Mike Petri

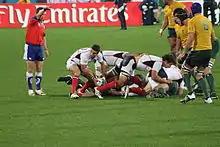
Petri during the 2011 World Cup

In 2021, Petri stepped away from the playing field to become a full-time head coach for Rugby United New York's creation of an academy program to identify and develop local collegiate and talent for the club.